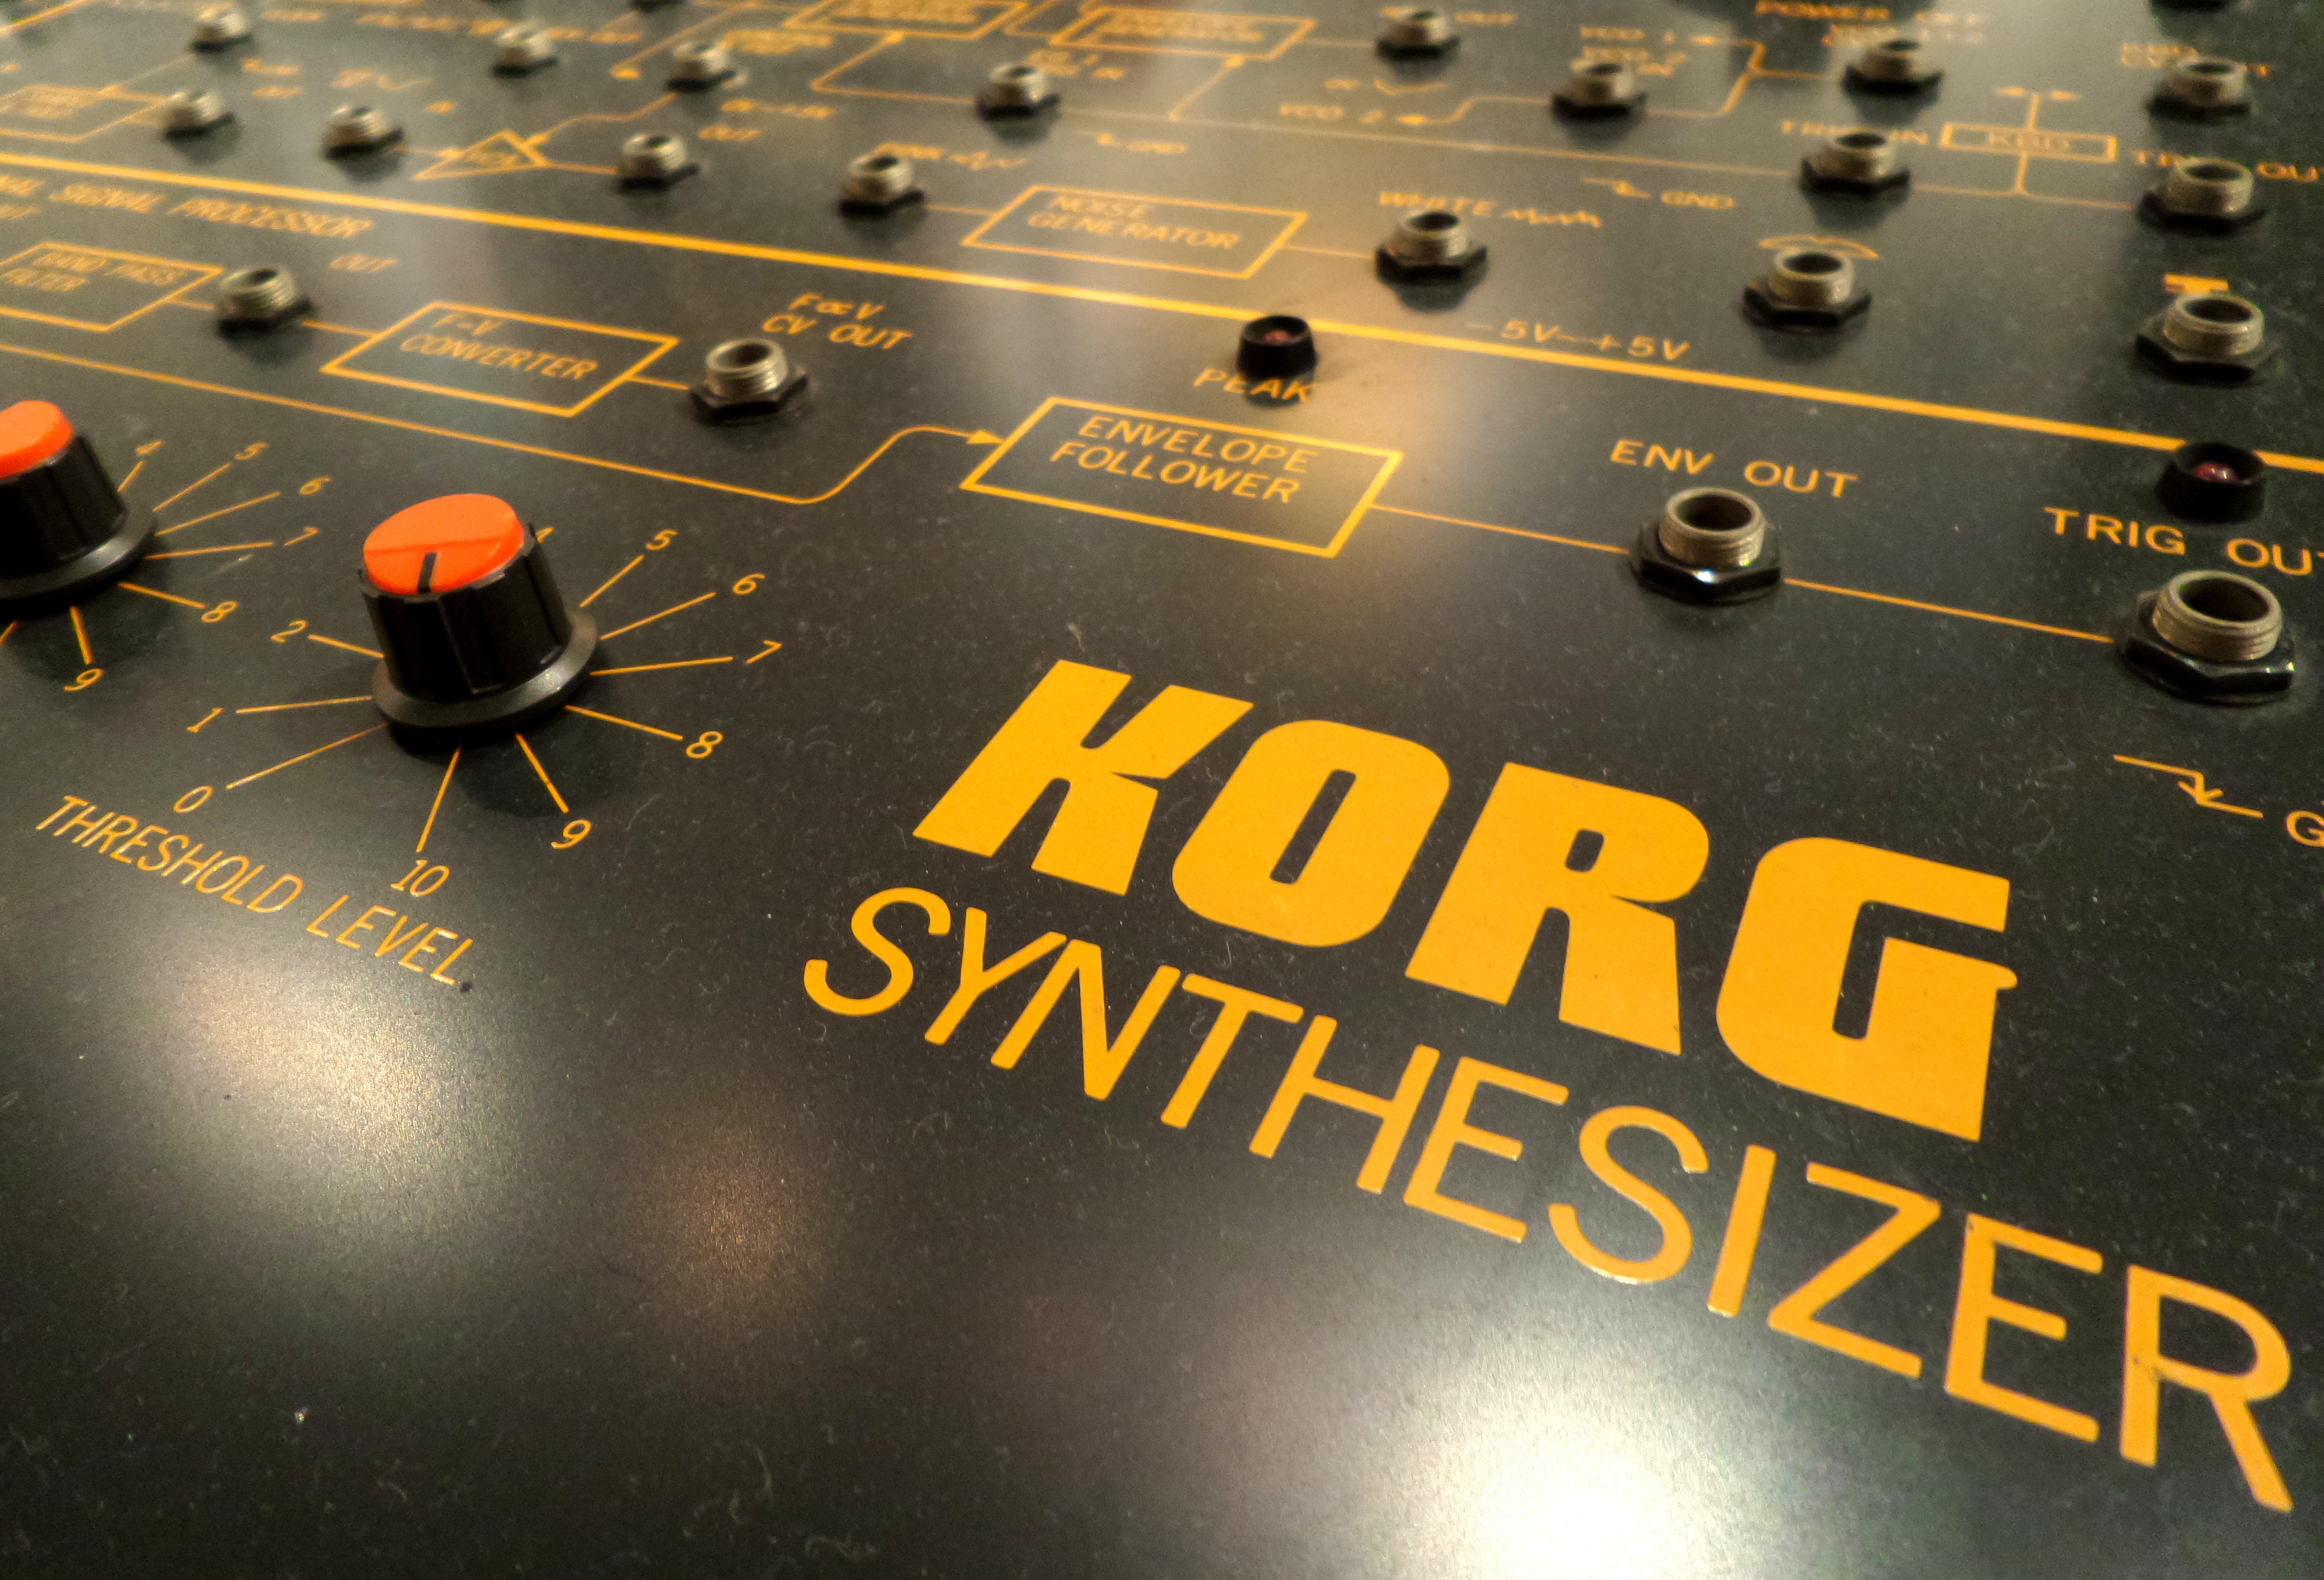
number, analog, museum, font, synthesizer, korg, electronic instrument